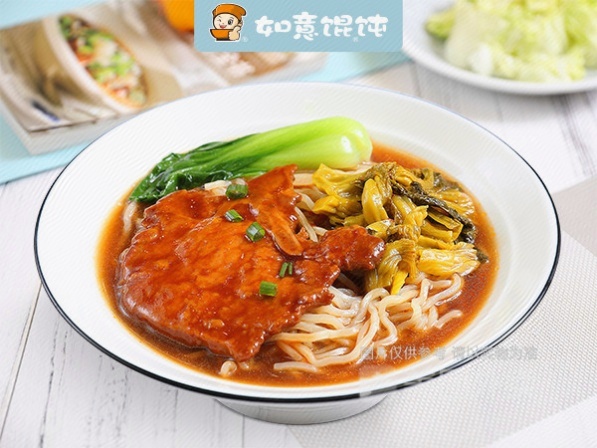
Label: Beef_noodle_soup